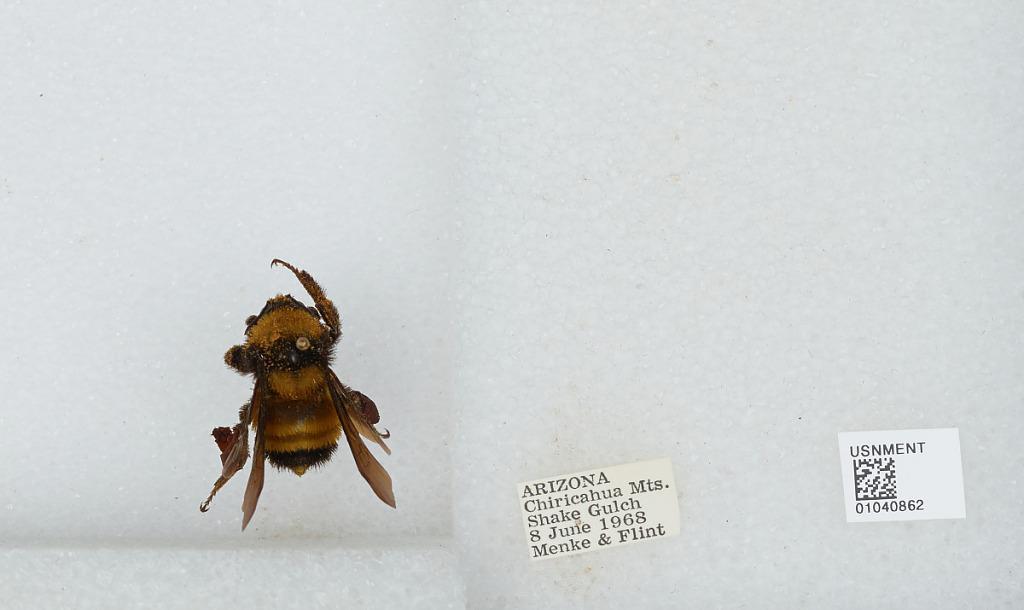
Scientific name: Bombus (Fervidobombus) sonorus Say
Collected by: Menke & Flint
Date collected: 1968-6-8
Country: United States
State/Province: Arizona
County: Cochise
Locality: Chiricahua Mountains, Shake Gulch
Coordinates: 31.6792, -109.317